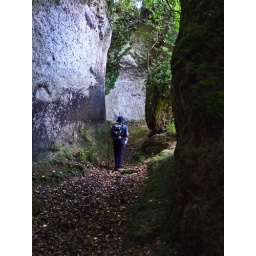
A Via Carva, old roads carved by hand into the rock by ancient Etruscan (pre Roman) civilisation.